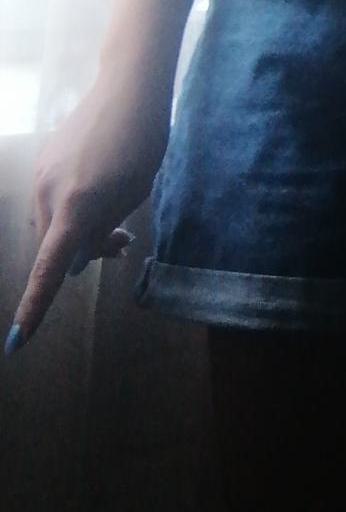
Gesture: no_gesture